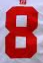
Number: 8